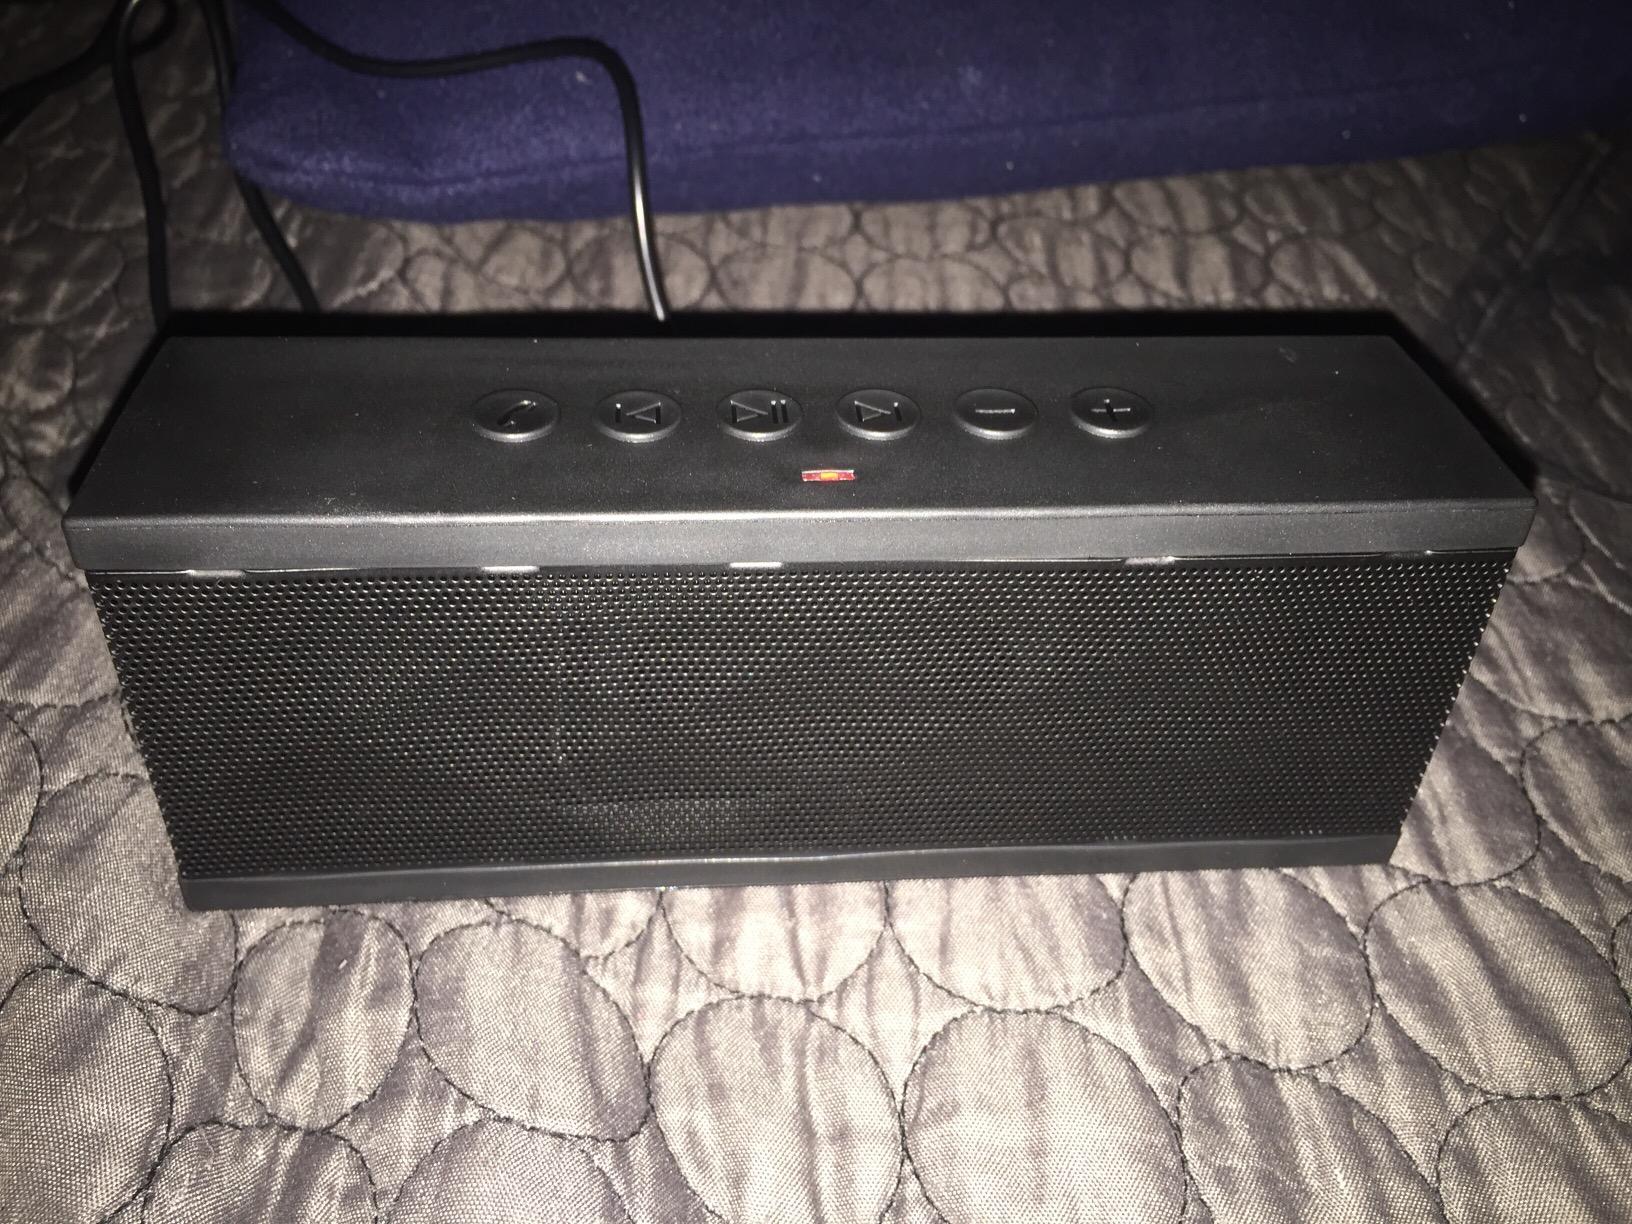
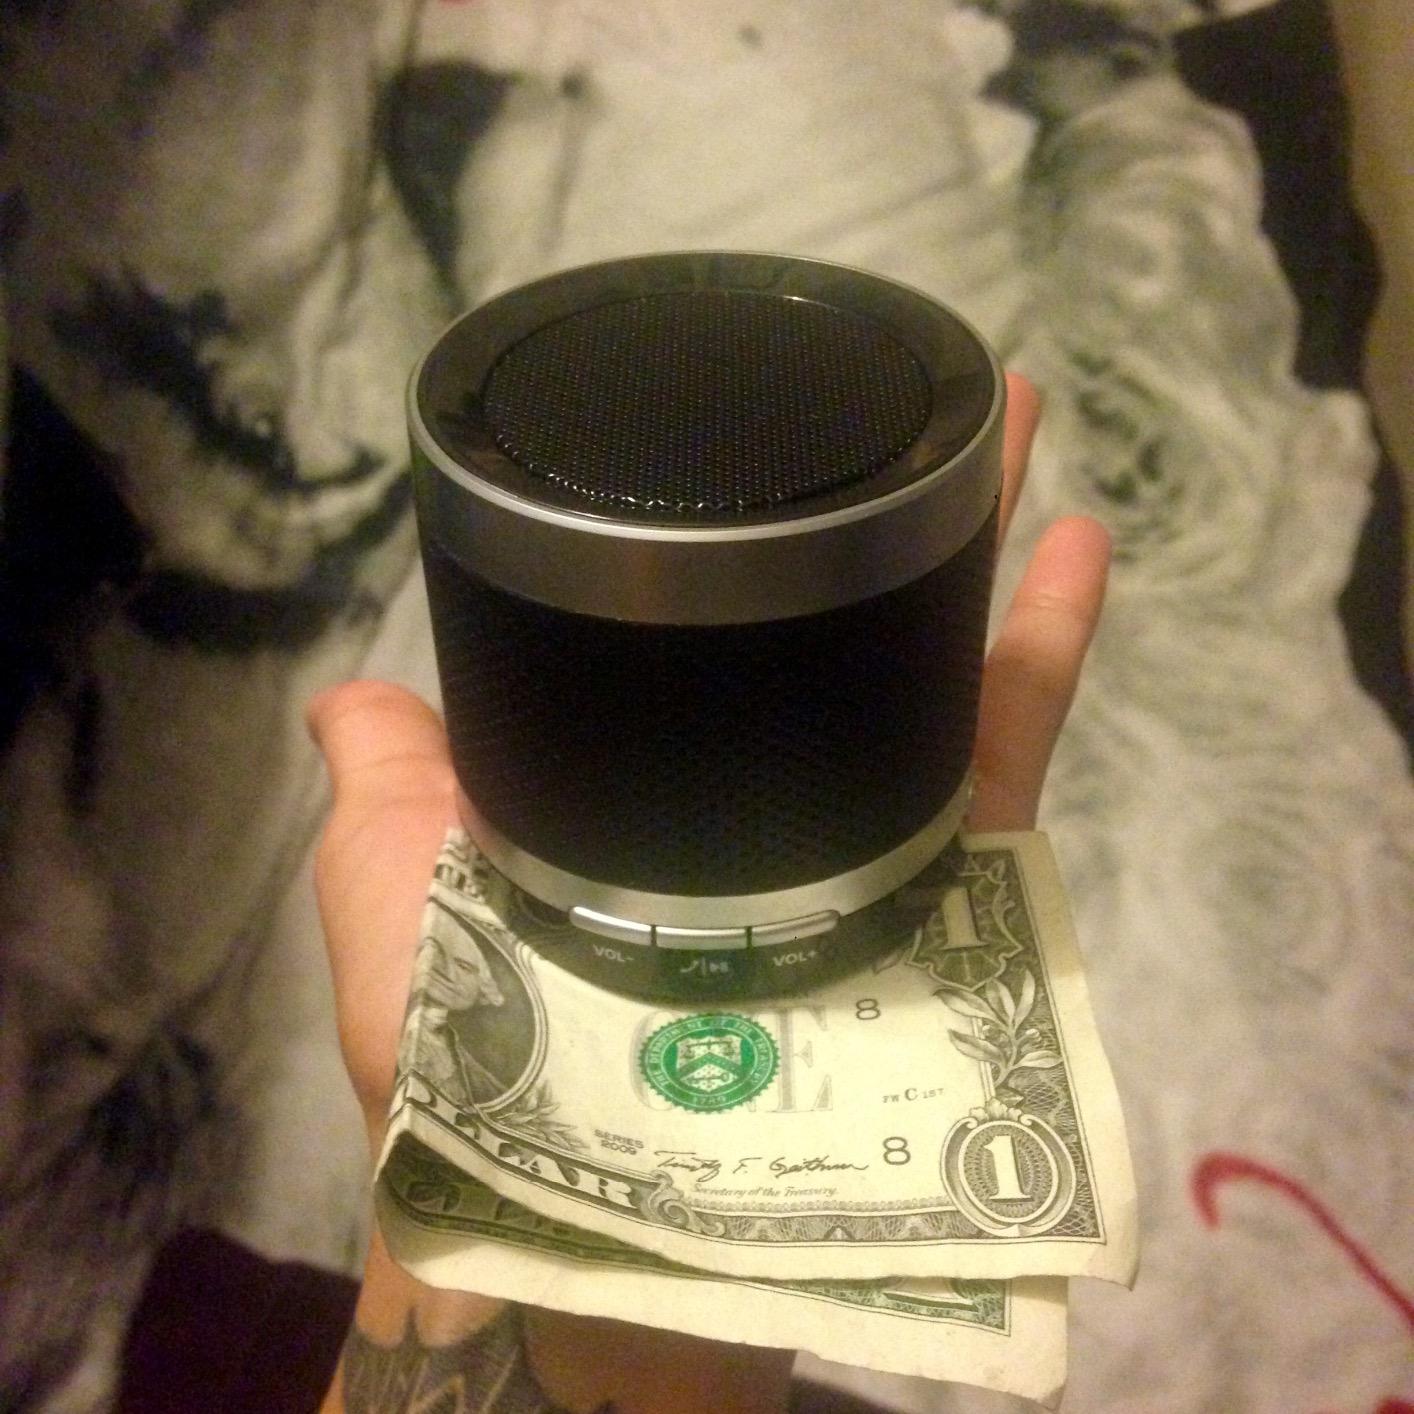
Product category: speaker
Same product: no